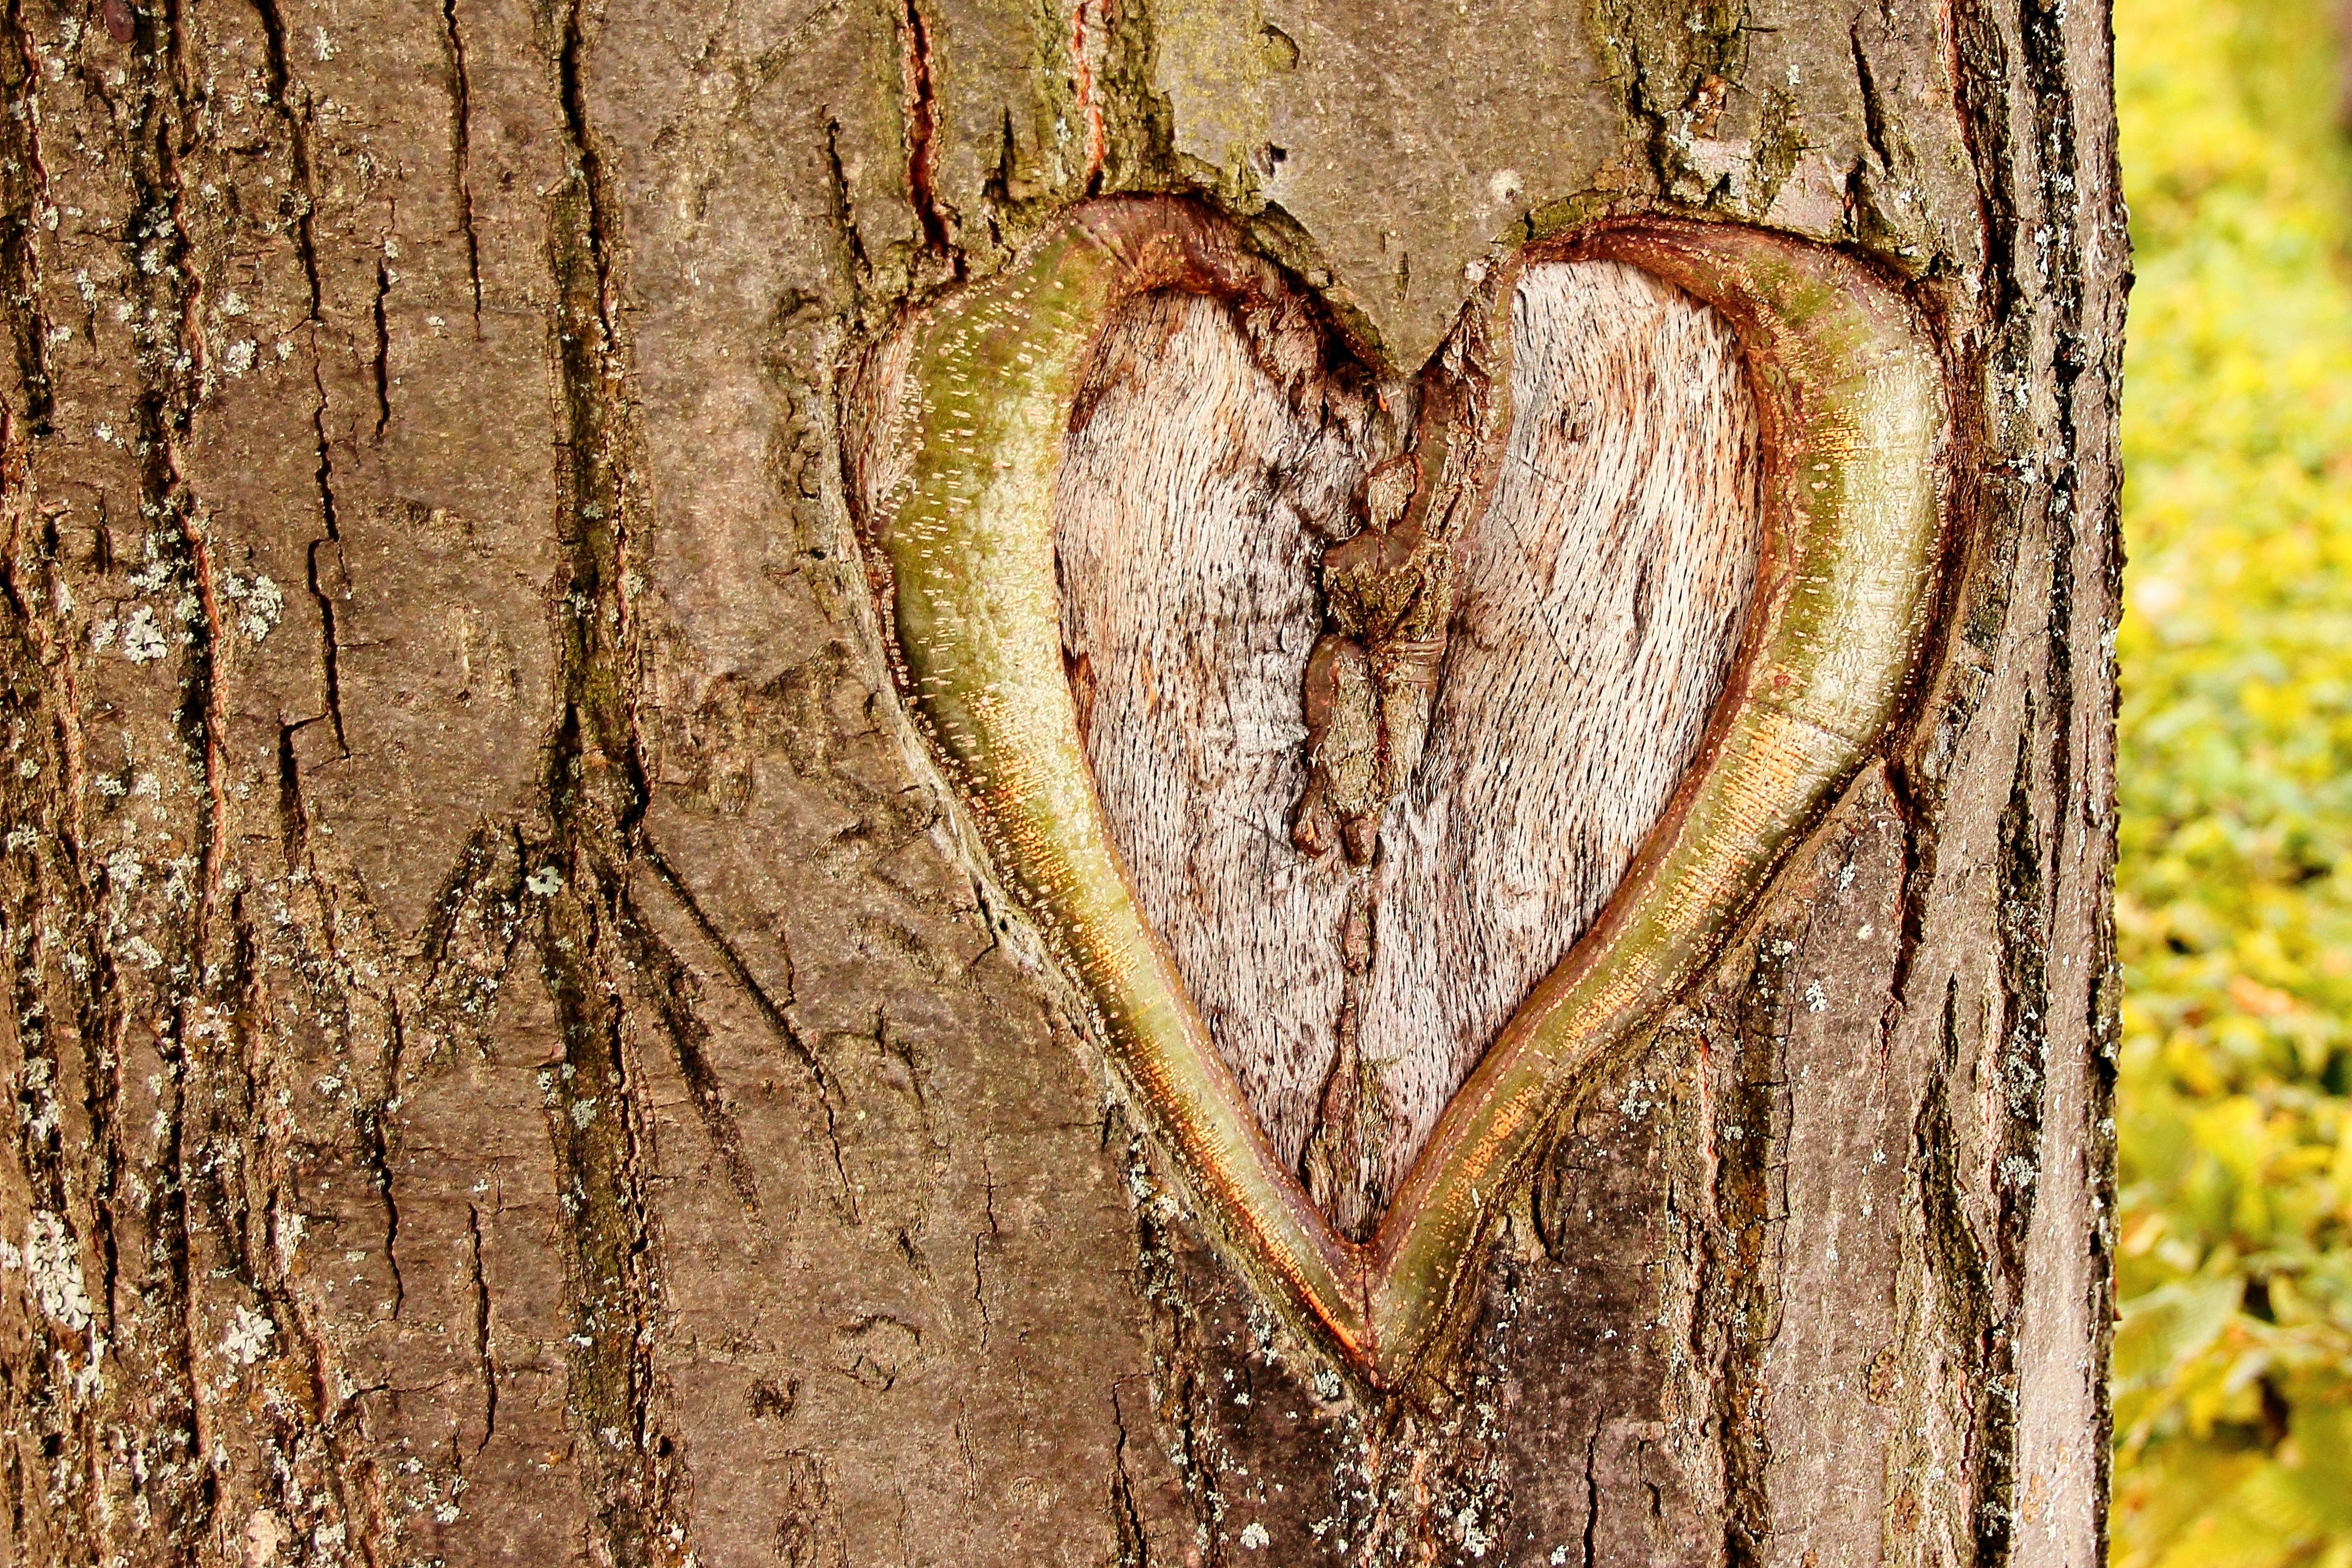
tree, nature, branch, plant, wood, leaf, flower, trunk, bark, wildlife, love, heart, autumn, soil, flora, season, fauna, twig, relationship, tree bark, valentine's day, loyalty, plant stem, woody plant